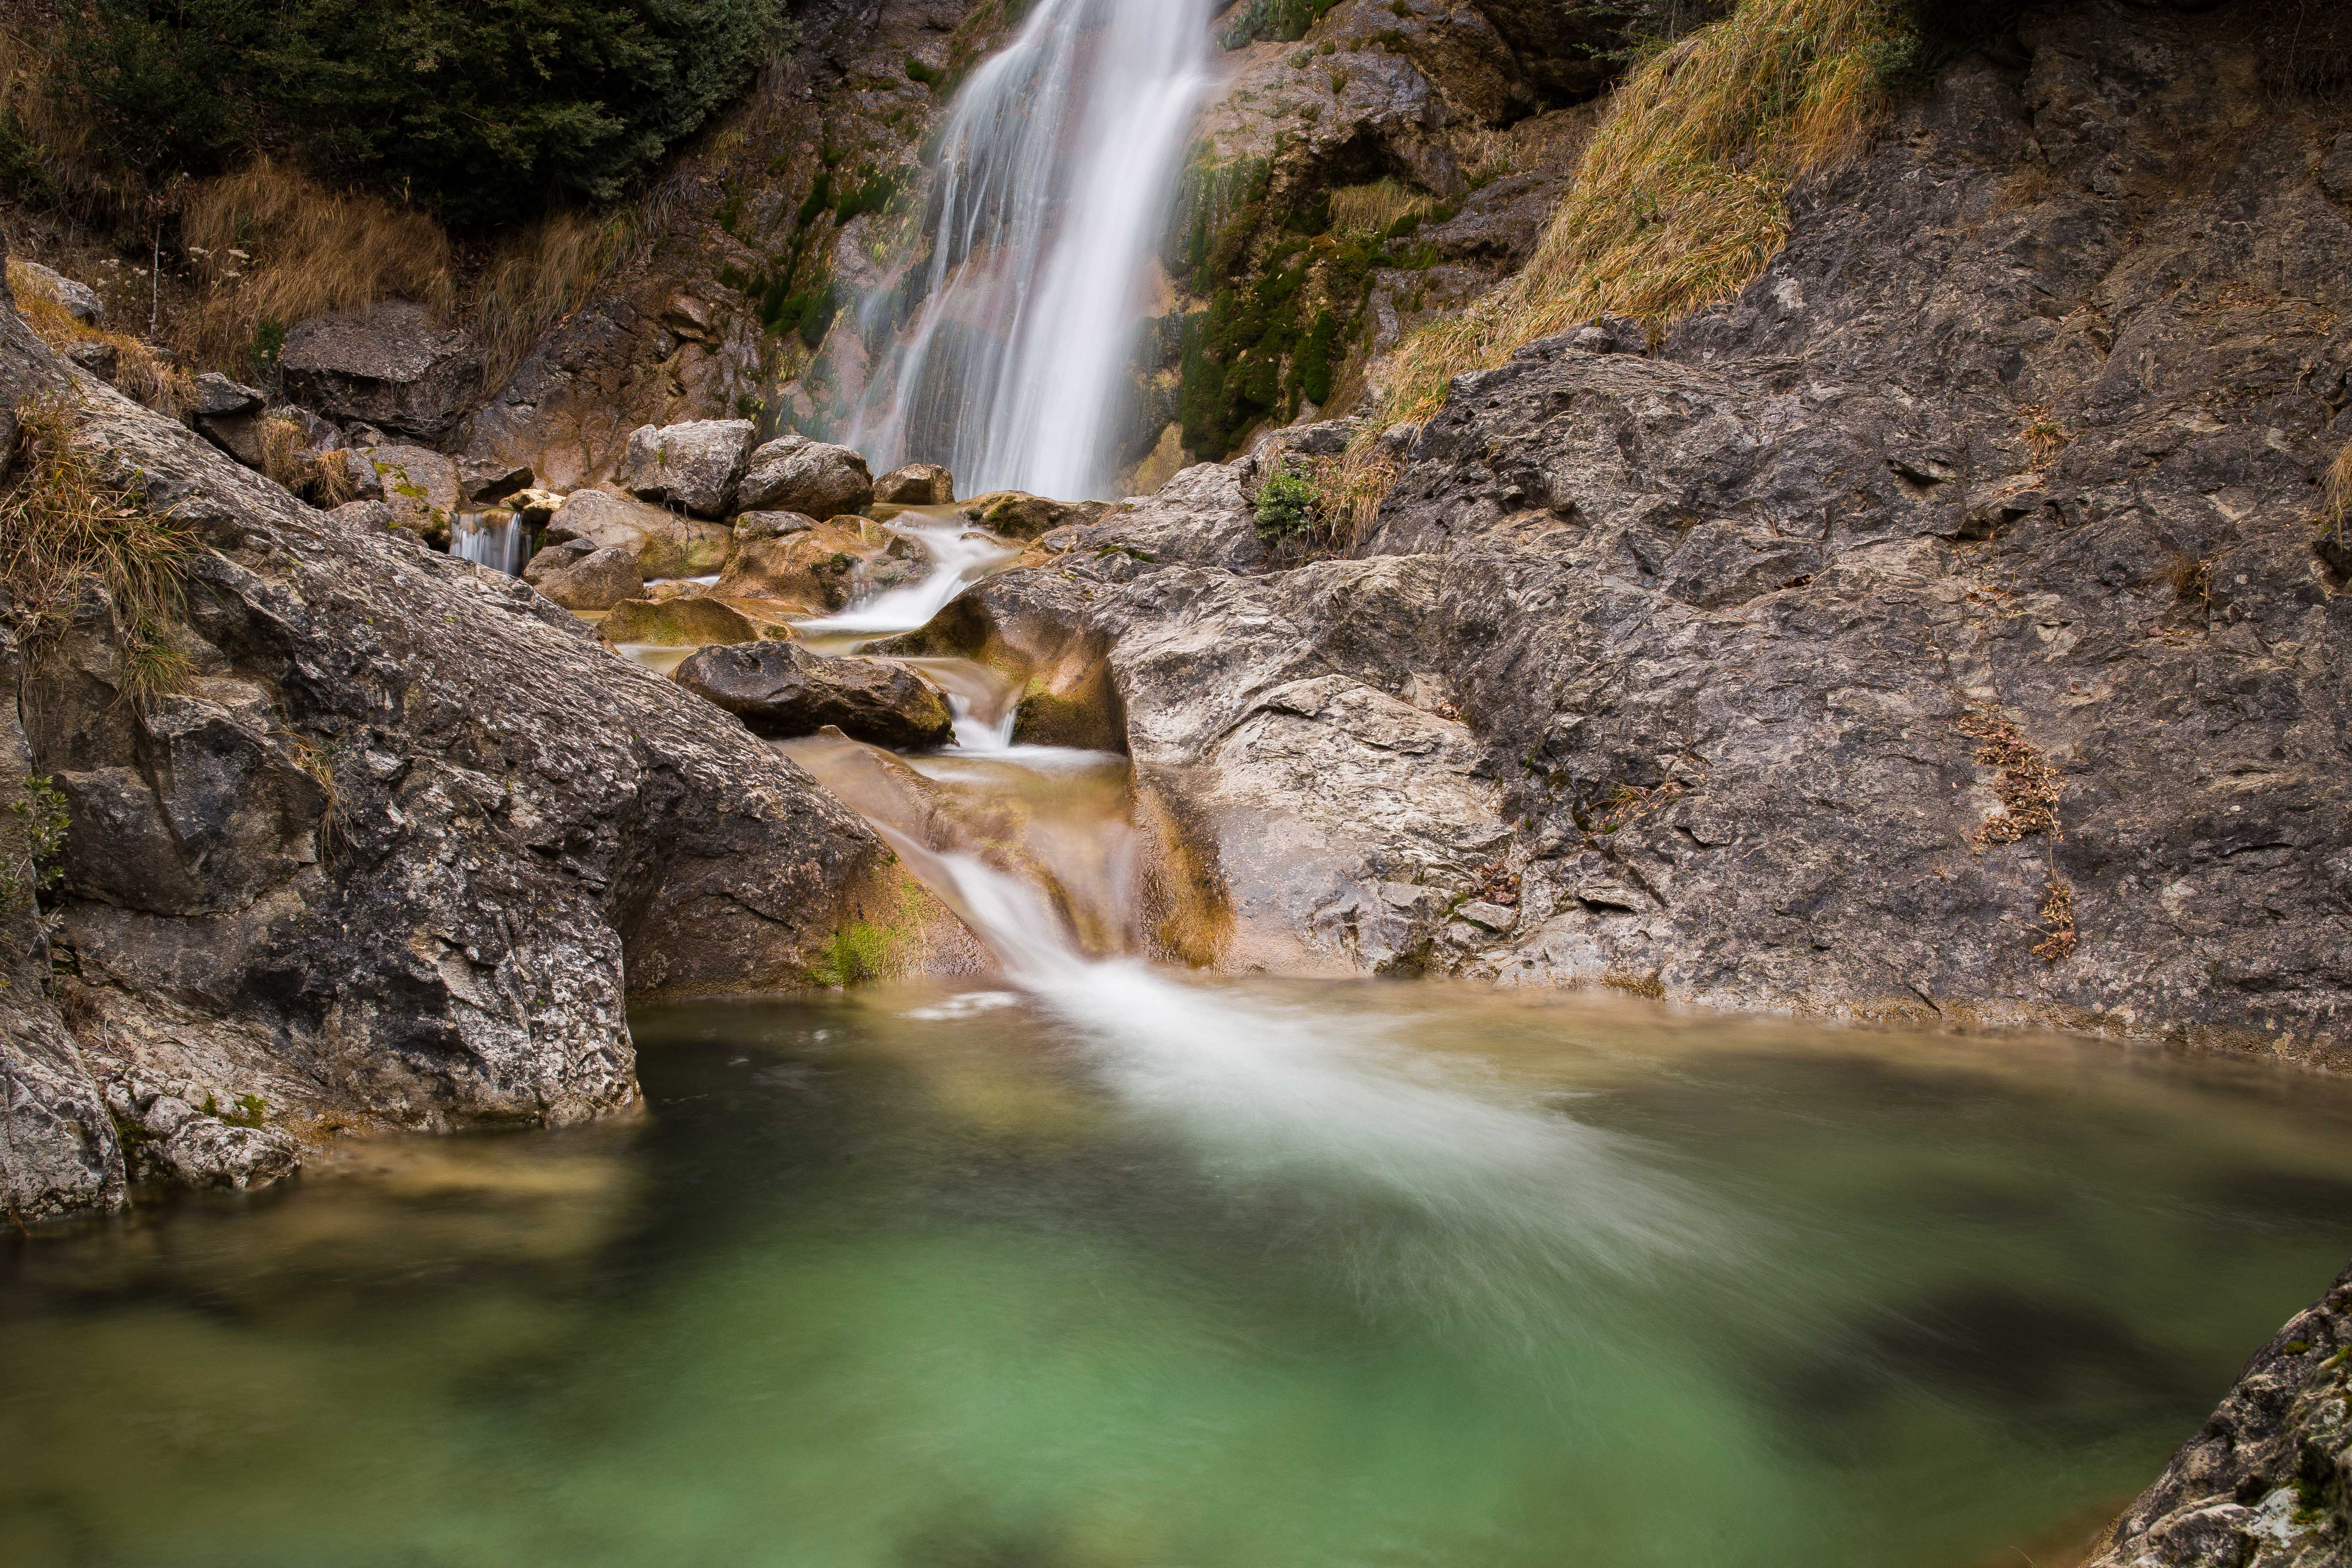
landscape, water, nature, rock, waterfall, creek, wilderness, adventure, river, valley, stream, autumn, rapid, rocky, long exposure, body of water, rocks, time lapse, water feature, watercourse, wadi